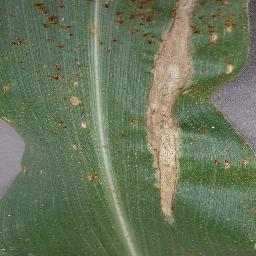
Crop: corn
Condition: (maize)_northern_blight